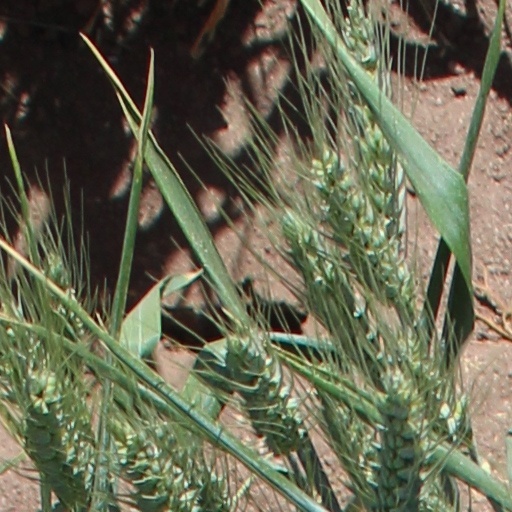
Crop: wheat